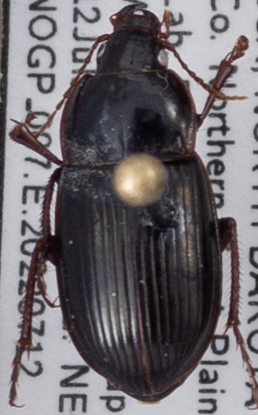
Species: Amara obesa
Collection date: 2022-07-12
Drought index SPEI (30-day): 1.514
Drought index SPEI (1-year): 0.47
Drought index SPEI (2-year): -1.13